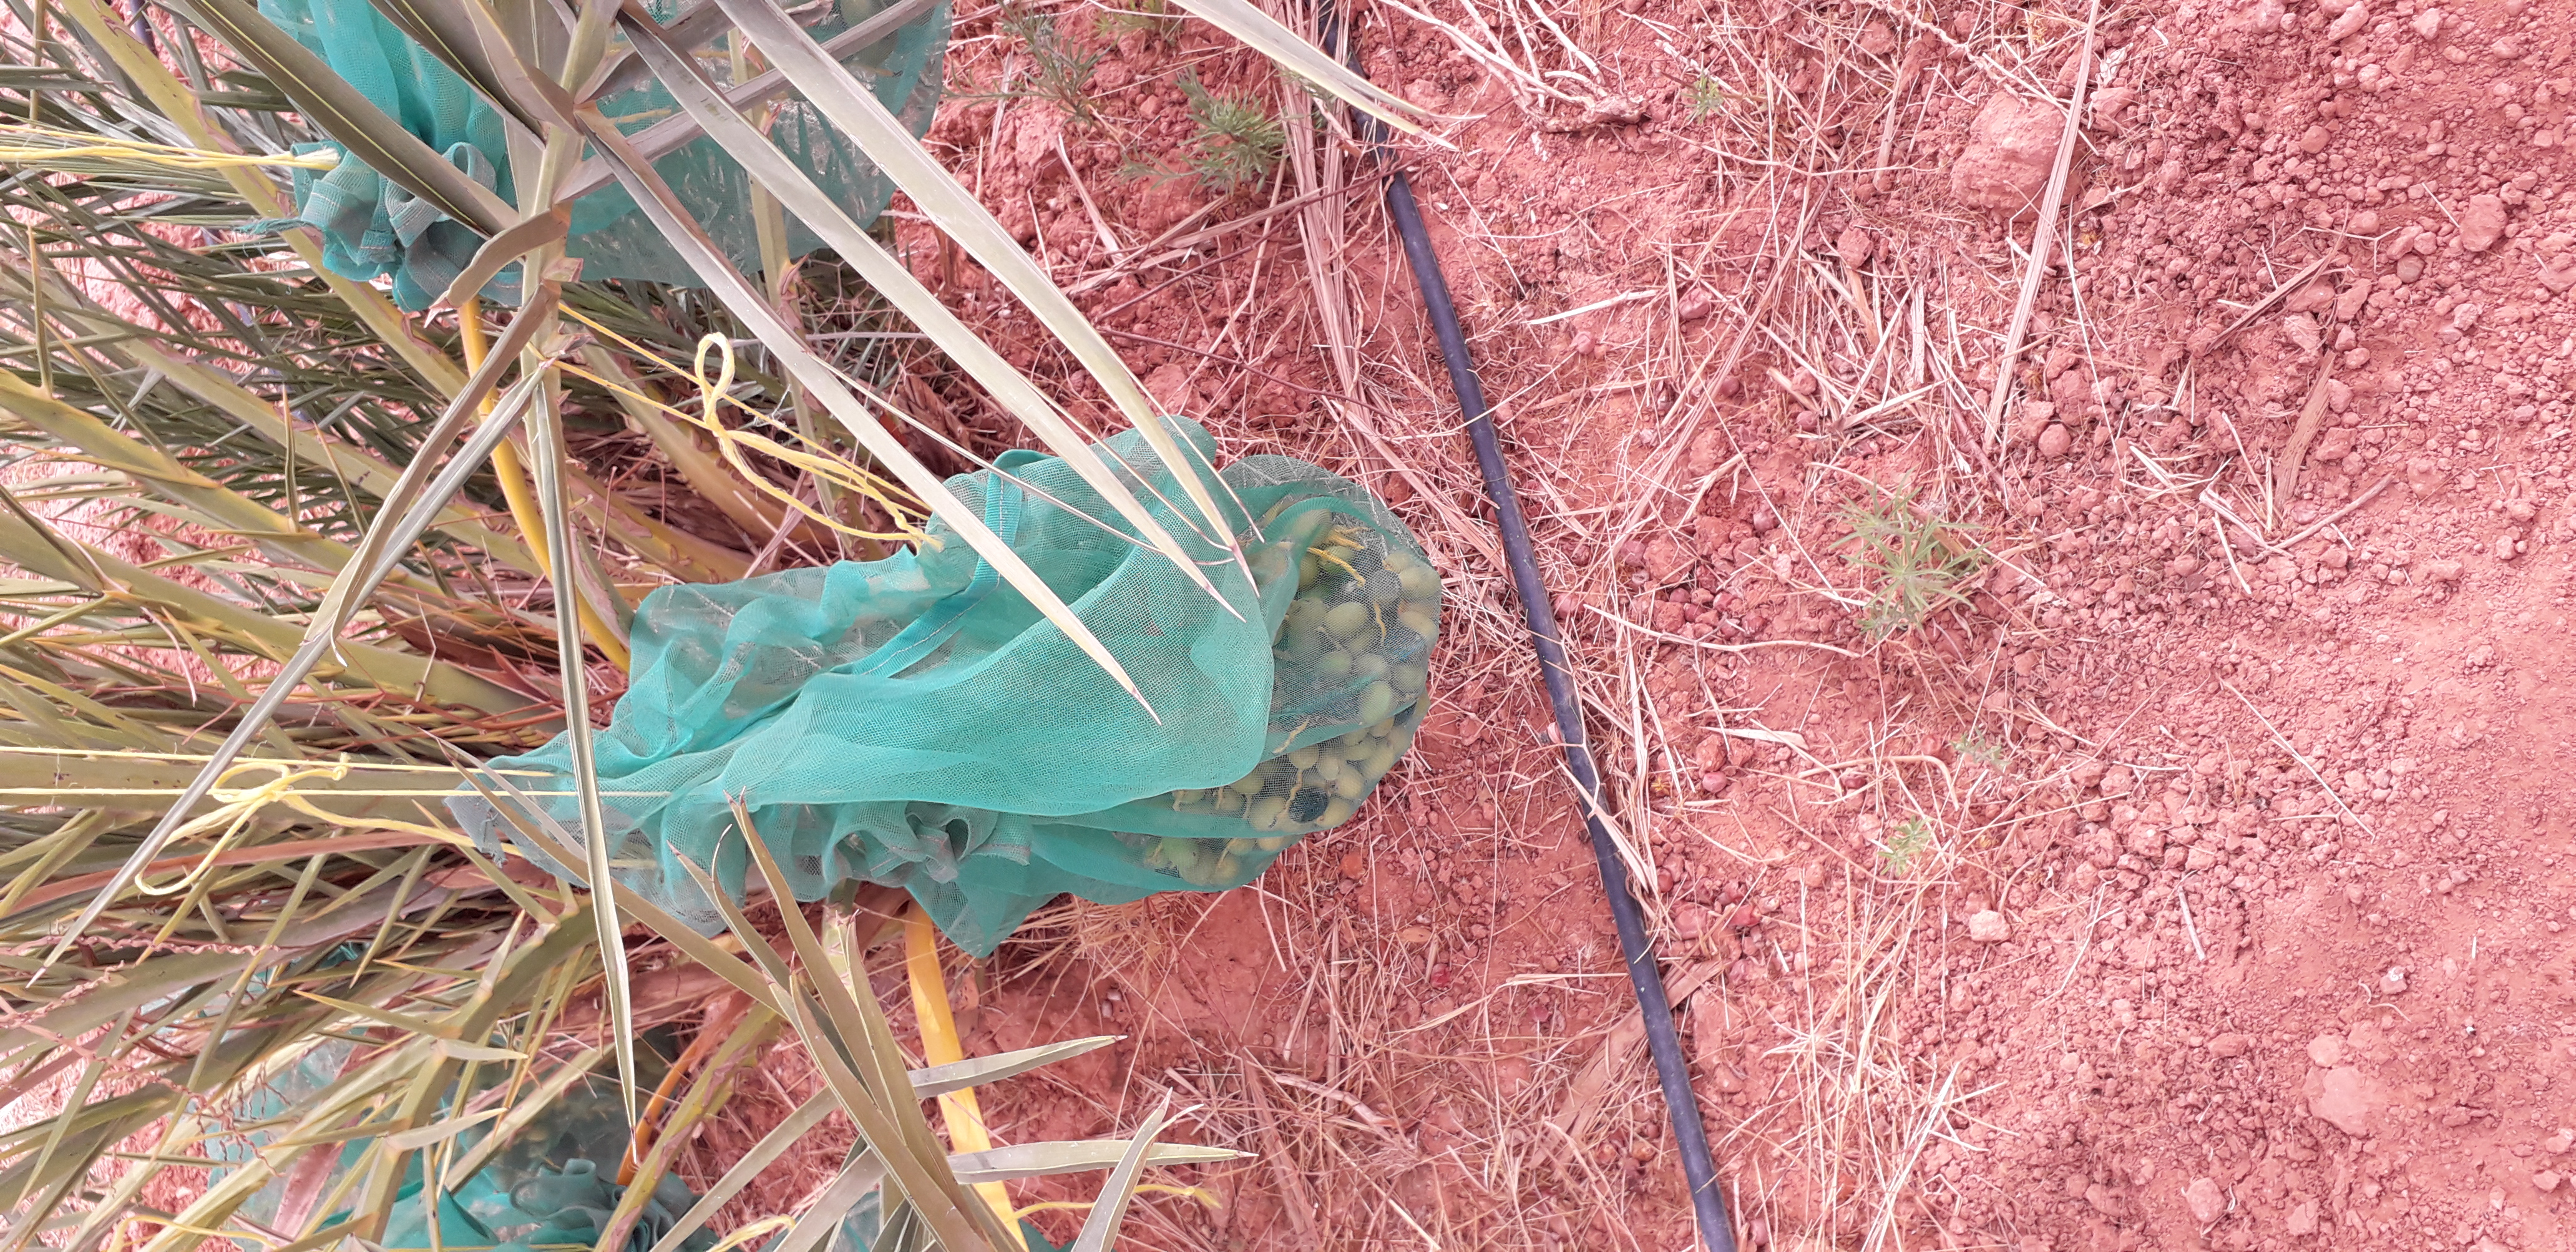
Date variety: kholt